Carillon

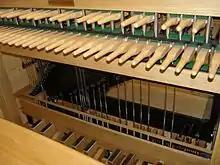
Console of the carillon at the in Maine-et-Loire, France

The carillon is a keyboard instrument. Though it shares similarities with other instruments in this category, such as the organ or pedal piano, its playing console is unique. Playing is done with the hands on a manual keyboard composed of rounded, wooden batons. The manual has short chromatic keys (i.e. "black keys") raised above the diatonic keys ("white keys") and arranged like a piano; however, they are spaced far apart, and the chromatic keys are raised above the rest, about . To operate, the keys are depressed with a closed fist. The lowest 1.5 to 2.5 octaves of the manual are connected to a pedal keyboard played with the feet. The connection is direct, meaning that when a pedal is pressed, its corresponding key on the manual is pulled down with it. Since the mid-20th century, there have been two competing keyboard design standards for a carillon's console: the North American standard and the North European standard. They differ over several design elements, such as whether the outer pedals curve toward the center or the specific distance a key is depressed. In 2006, the World Carillon Federation developed the WCF Keyboard 2006, which is a compromise between the two standards. The organization recommends that its keyboard standard be used as a guideline when constructing new carillons or renovating existing keyboards.